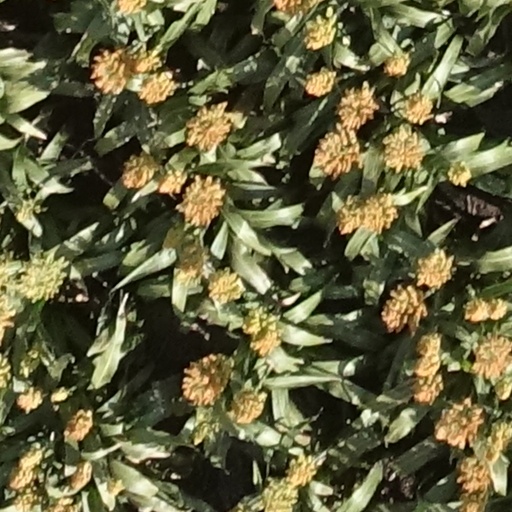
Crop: sorghum